David Vernon (writer)

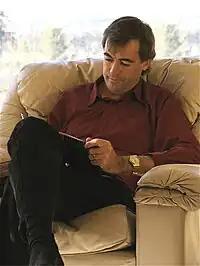
David Vernon

David Vernon (born 1965 in Canberra, Australia) is an Australian writer and publisher. He has published several books relating to scepticism and childbirth.